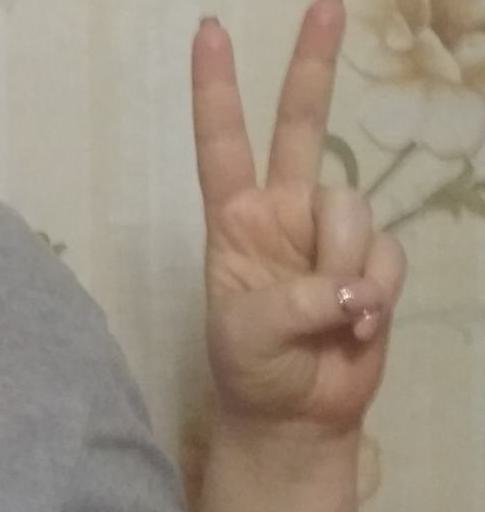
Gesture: peace